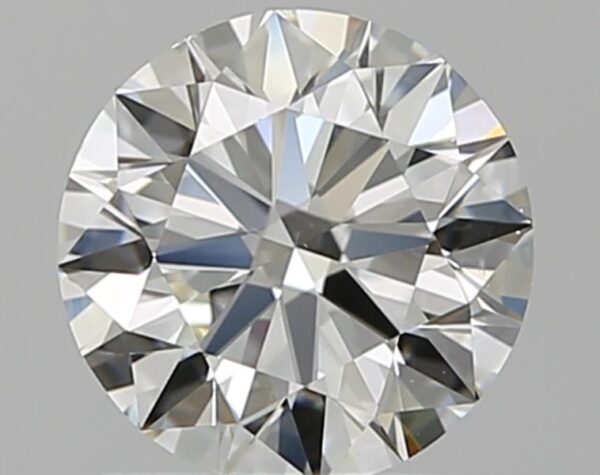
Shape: round
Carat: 1
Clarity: VS1
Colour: I
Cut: EX
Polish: EX
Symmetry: EX
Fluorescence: N
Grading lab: GIA
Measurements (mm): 6.36 x 6.4 x 3.93